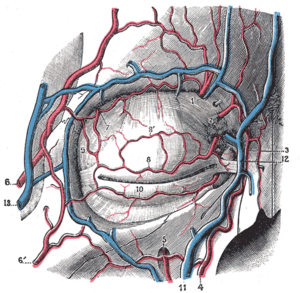
Les artères palpébrales médiales sont des artères de la tête. Elles sont au nombre de deux, supérieure et inférieure, qui proviennent de l'artère ophtalmique près de ses branches terminales. Ce sont des collatérales de l'artère ophtalmique qui naissent au niveau de la trochlée du muscle oblique supérieur.
L'artère faciale ou artère maxillaire externe en ancienne nomenclature est une artère de la tête issue de l'artère carotide externe. Elle participe à la vascularisation de la moitié inférieure de la face.
L'artère angulaire est la branche terminale de l’artère faciale. Accompagnée de la veine angulaire, elle monte verticalement dans le sillon naso-génien et le sillon naso-palpébral jusqu’à l’angle supéro-médial de l’orbite, pour irriguer le sac lacrymal et le muscle orbiculaire de l'œil. Elle s’y anastomose avec l’artère nasale, segment terminal de l’artère ophtalmique, réalisant ainsi une anastomose entre les artères carotides externe et interne.